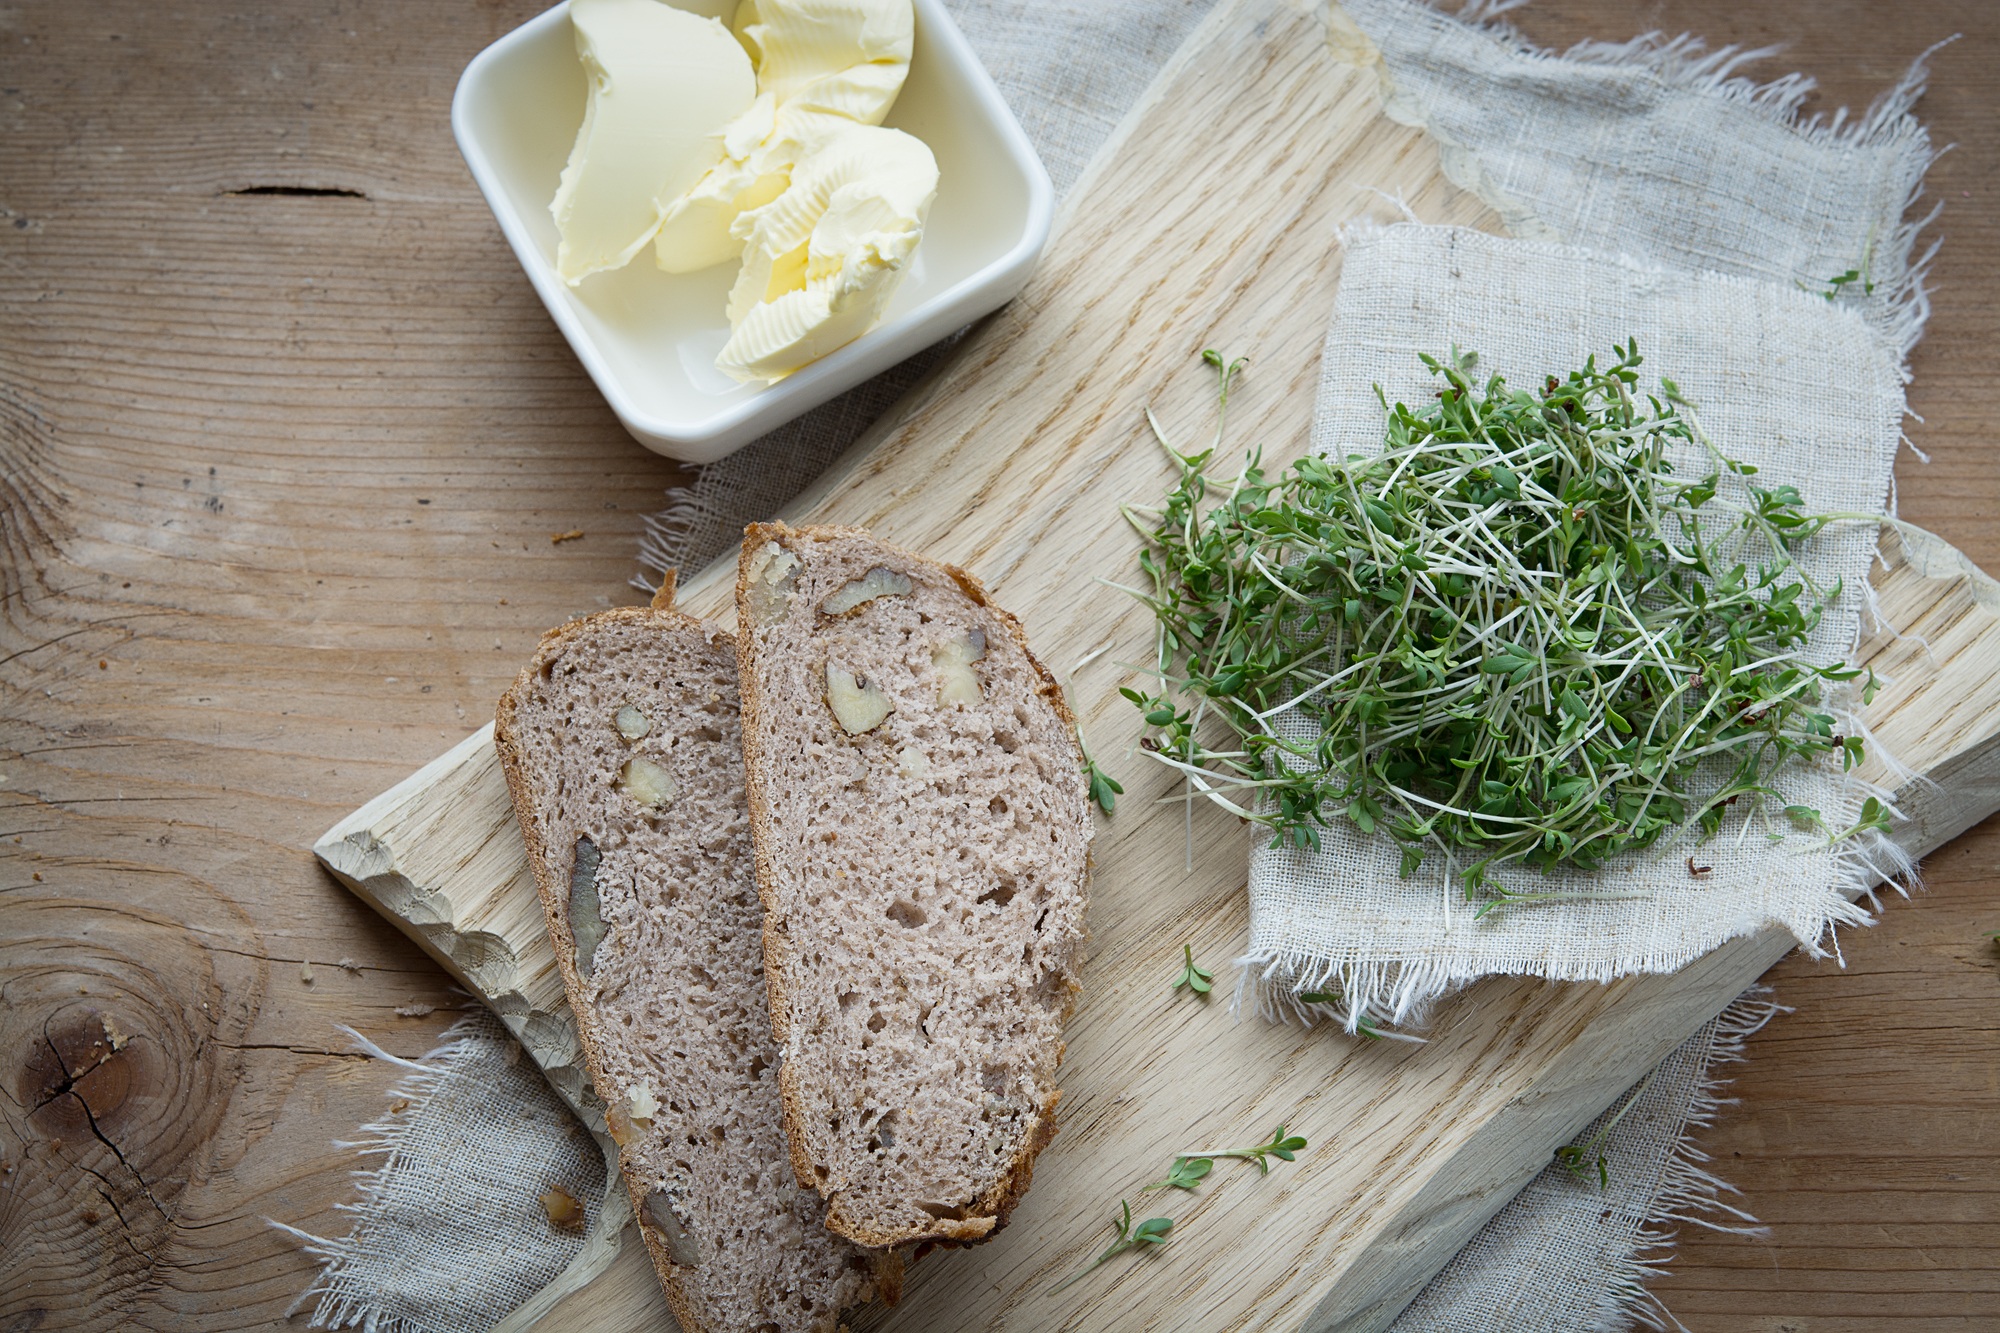
dish, food, green, herb, produce, vegetable, close, eat, cuisine, bread, butter, herbs, natural product, cress, country life, flowering plant, country bread, grass family